Miroslav Krleža

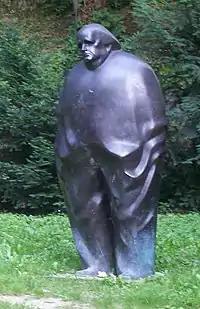
A bronze monument to Miroslav Krleža, created by Marija Ujević-Galetović, was placed in 2004 near the house where he lived for 30 years near Gornji Grad, Zagreb, Croatia

Although Krleža's lyric poetry is held in high regard, by common critical consensus his greatest poetic work is "Balade Petrice Kerempuha" ("Ballads of Petrica Kerempuh"), spanning more than five centuries and centred on the figure of plebeian prophet Petrica Kerempuh, a Croatian Till Eulenspiegel.